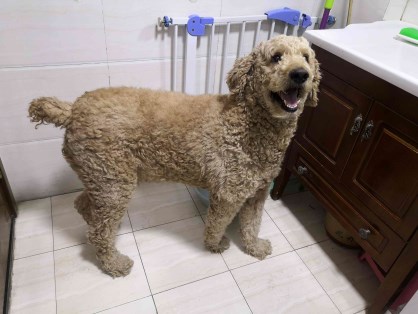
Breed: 2925-n000114-toy_poodle